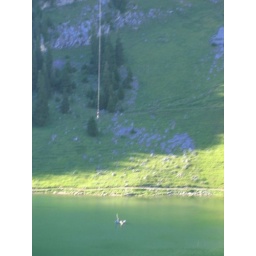
bungy jumper about to be picked up from boat in the lake